Lone Ranger

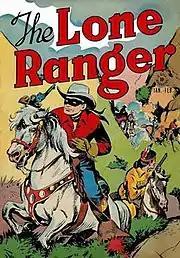
Cover of "The Lone Ranger"#1 (Jan–Feb 1948), the first comic book version of the character published by Dell Comics. Art by Mo Gollub

Western Publishing, with its publishing partner Dell Comics, originally published some stand-alone "Lone Ranger" stories in 4 of Dell's "Large Feature Comics" (1939–1941) and in 7 issues of Dell's "Four Color Comics" series (1945–1947). ("Lone Ranger" stories also appeared in miscellaneous issues of "Ace Comics", "March of Comics", "Future Comics", "King Comics" and "Magic Comics", all anthology-type comic book titles.)